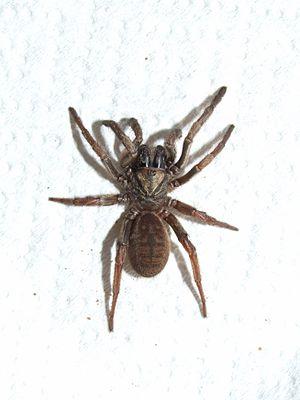
Arbanitis rapax est une espèce d'araignées mygalomorphes de la famille des Idiopidae.